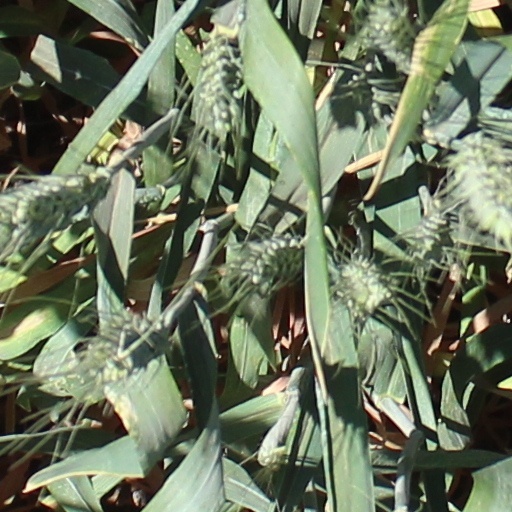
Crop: wheat